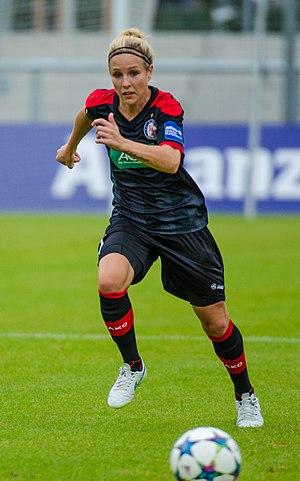
Svenja Huth est une footballeuse allemande née le 25 janvier 1991 à Alzenau. Elle évolue au poste d'attaquante.